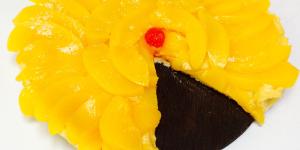
kuchen de durazno con crema pastelera facil